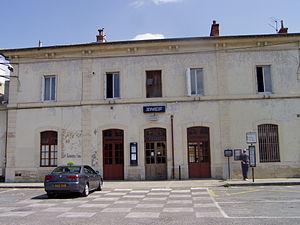
Gare SNCF de Manosque Gréoux-les-Bains
Manosque est une commune française, située dans le département des Alpes-de-Haute-Provence en région Provence-Alpes-Côte d'Azur. Les habitants de Manosque s'appellent les Manosquins. Manosque est la ville la plus peuplée des Alpes-de-Haute-Provence.
La gare de Manosque - Gréoux-les-Bains est une gare ferroviaire française située sur le territoire de la commune de Manosque, à proximité de Gréoux-les-Bains, dans le département des Alpes-de-Haute-Provence, en région Provence-Alpes-Côte d'Azur.